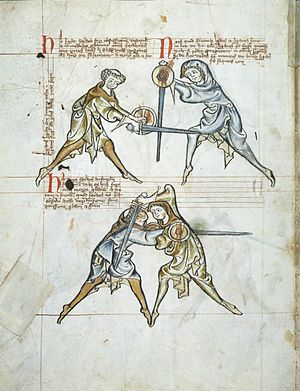
Royal Armouries Ms. I.33
fol. 4v viser først eleven i krucke-stilling, hvorefter han griber præstens arm med sin skjoldarm
"Royal Armouries Ms. I.33 er den tidligst kendte overlevende europæiske fechtbuch og en af de ældste manualer i verden om krigskunst, der behandler væbnet kamp. I.33 er også kendt som Walpurgismanuskriptet efter Walpurgis, der er afbildet i den sidste del af manuskriptet, og ""Towermanuskriptet"" fordi det blev opbevaret på Tower of London 1950-1996; og det omtales også som British Museum No. 14 E iii, No. 20, D. vi.